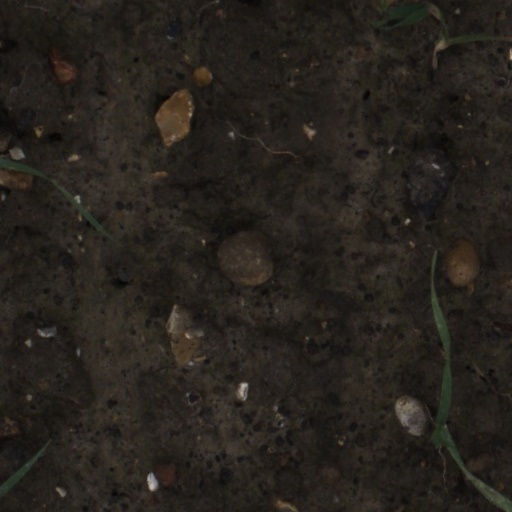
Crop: wheat